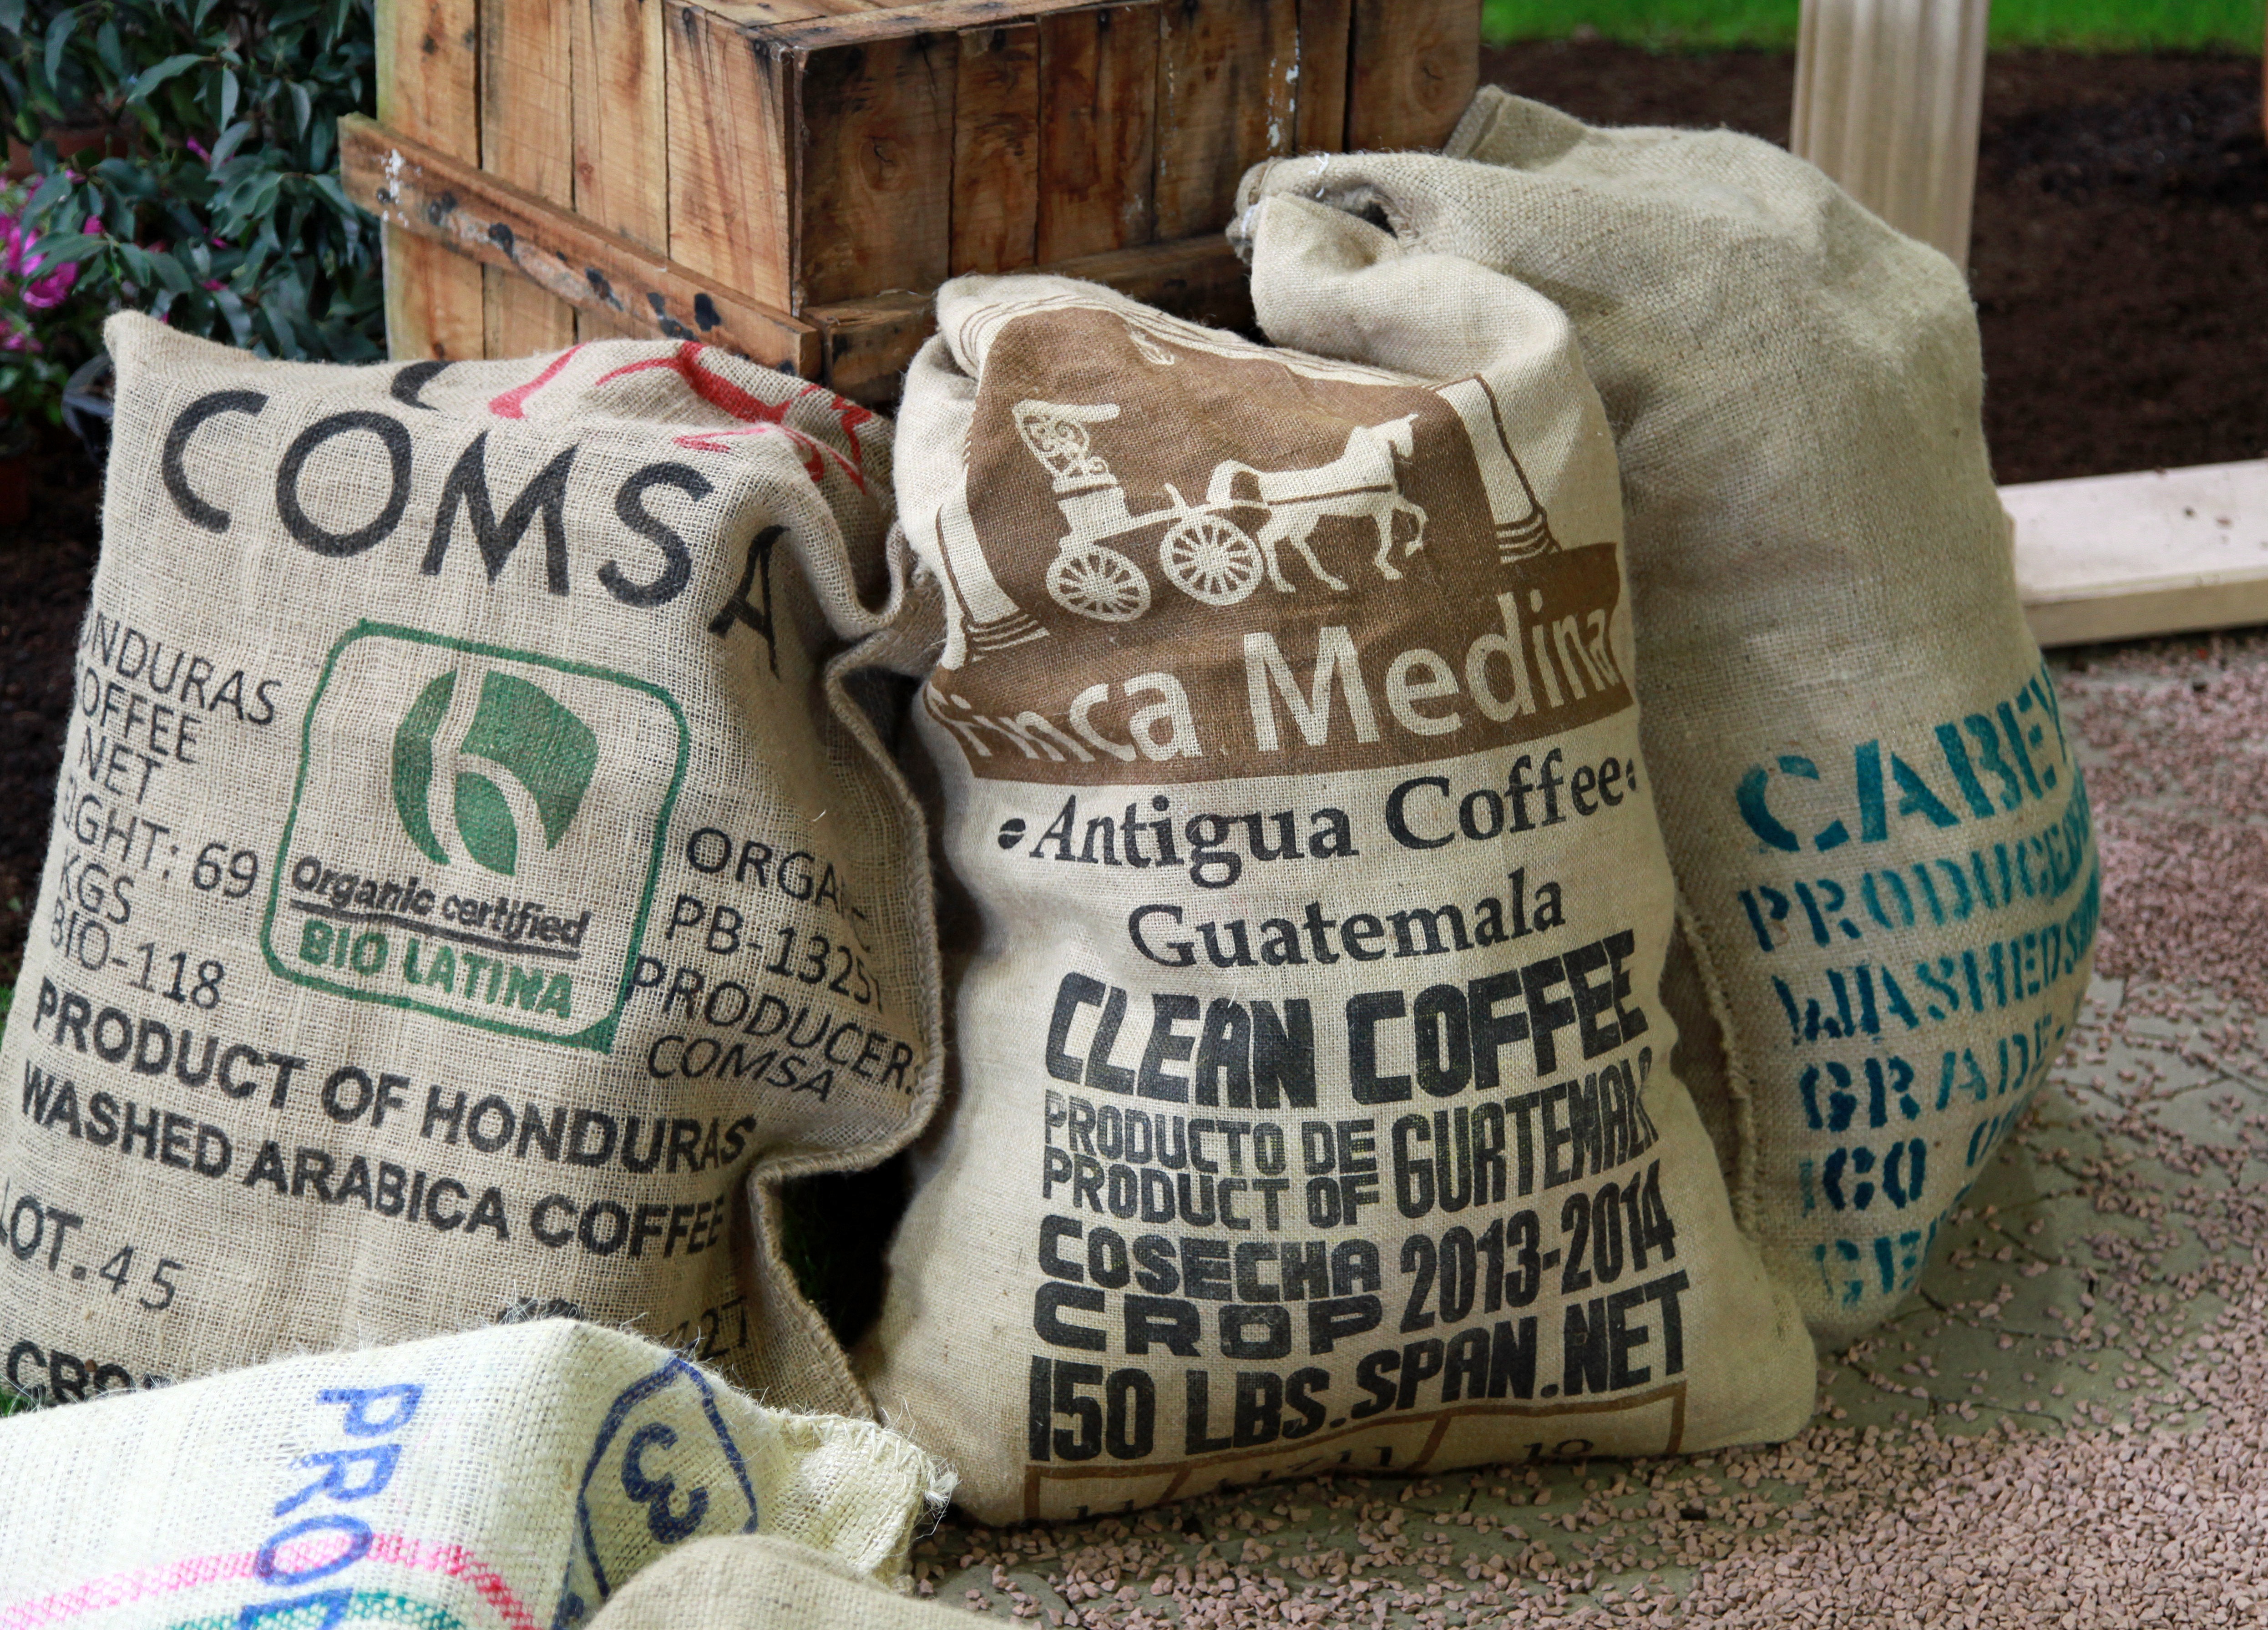
coffee, litter, waste, bags, coffee bag